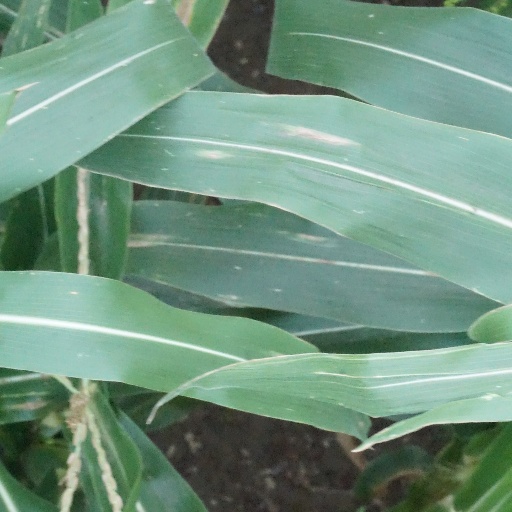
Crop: maize; corn